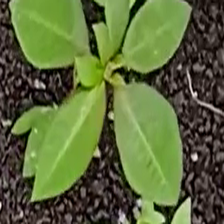
Weed species: Moti_dudhi(Euphorbia_geneculata_L)